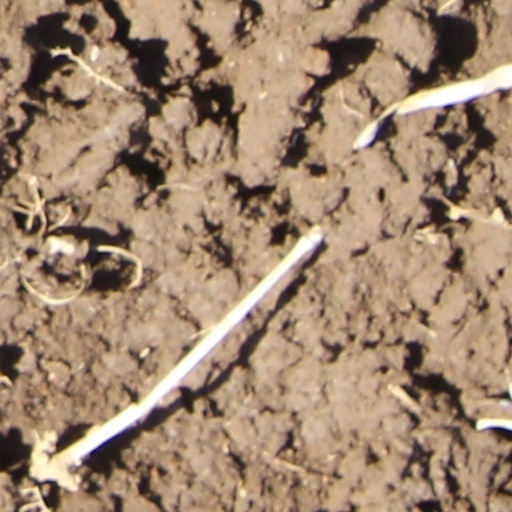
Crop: wheat